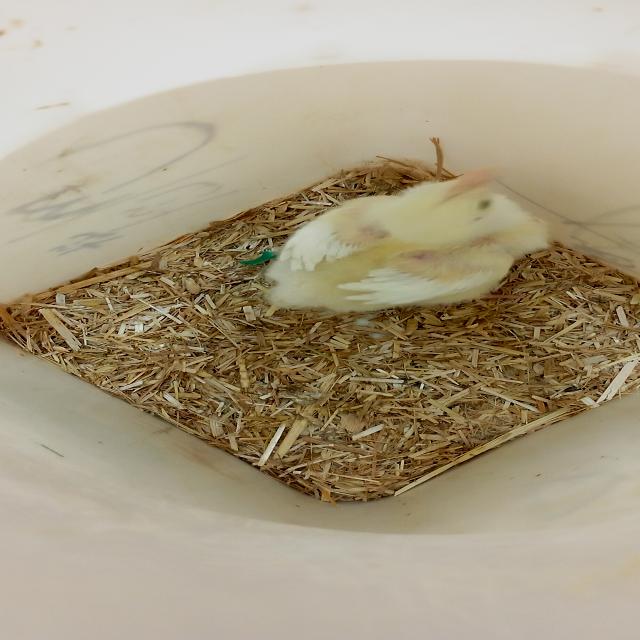
Weight: 243 g